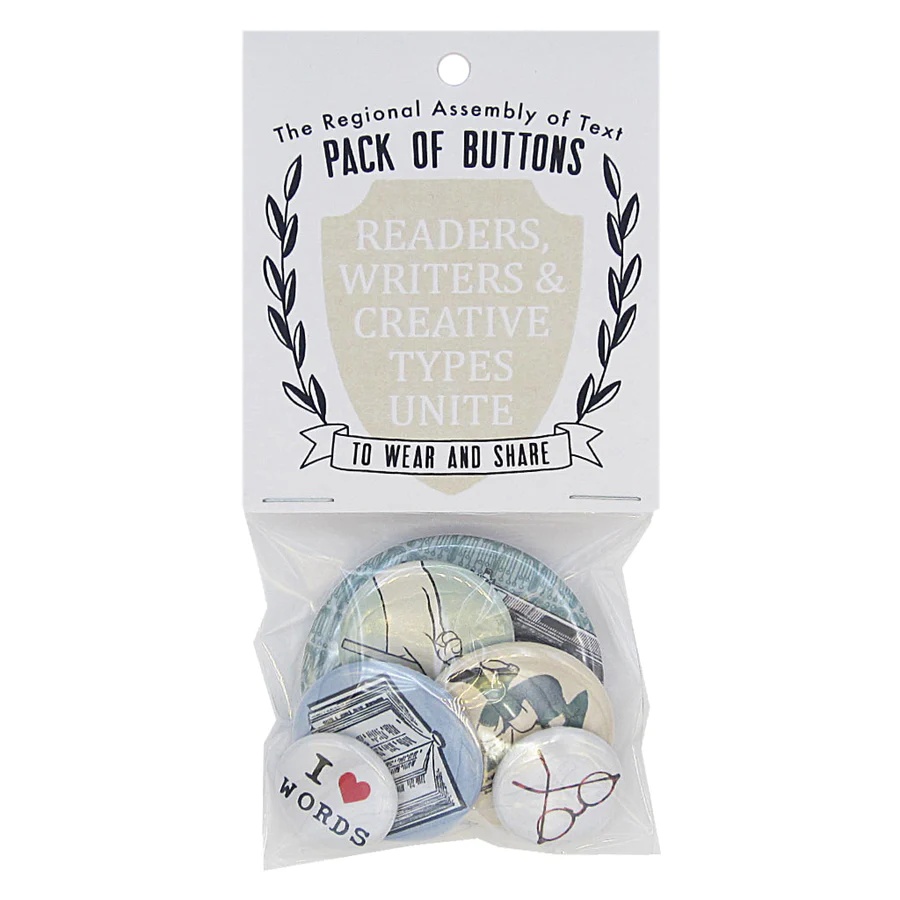
Readers & Writers Button Pack
Brand: The Regional Assembly of Text
Creative types unite! This pack of buttons is designed to wear & share. Contains 6 buttons of varying sizes and measures approximately 3” x 6½”. Made in Canada!
Category: Apparel & Accessories > Clothing Accessories > Button Studs